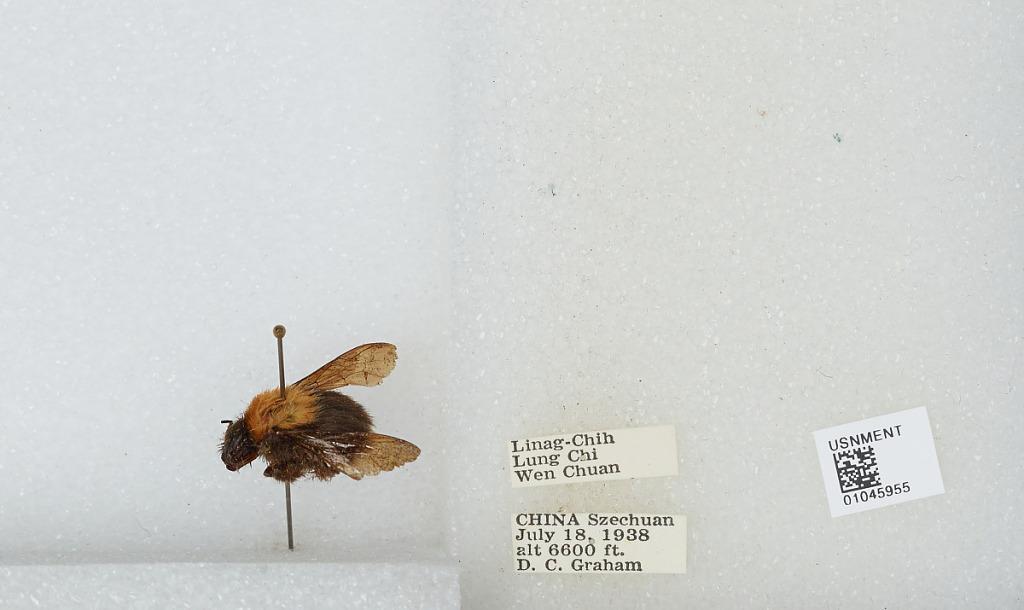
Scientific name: Bombus sp.
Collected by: D. Graham
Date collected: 1938-7-18
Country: China
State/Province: Sichuan
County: Wenchuan Xian
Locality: Linag-Chih, Lung Chi